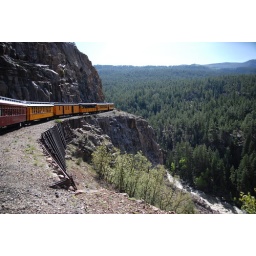
The train crawls along a narrow shelf cut into the mountain about 400 feet above the Animas River.